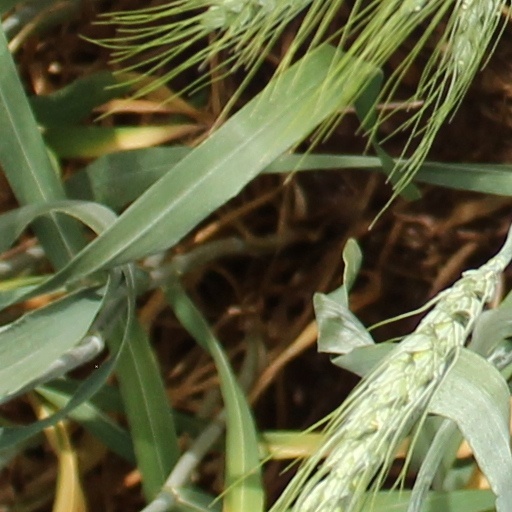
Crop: wheat